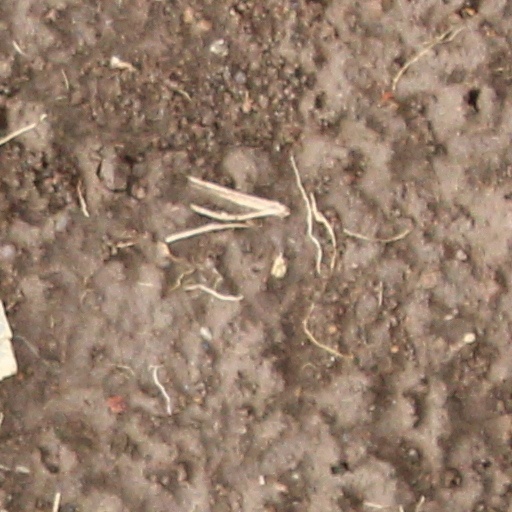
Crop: wheat